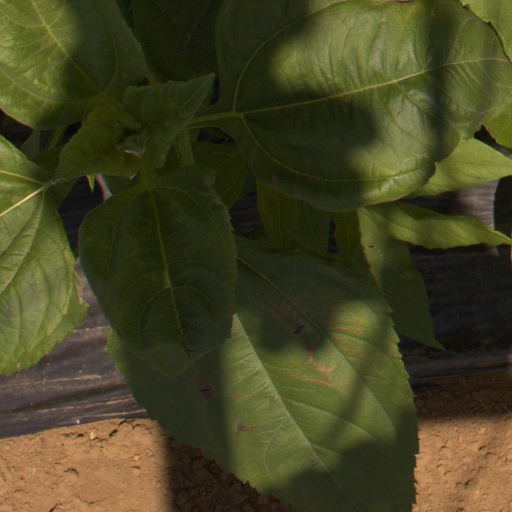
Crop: Jerusalem artichoke